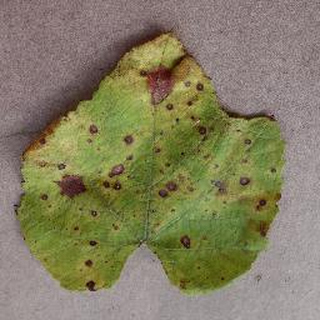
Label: grape_leaf_blight